To the Dearest Intruder

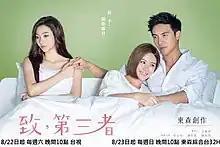
Promotional poster

To the Dearest Intruder is a 2015 Taiwanese television series created and produced by Eastern Television. It stars Amber An, Melvin Sia, and Marcus Chang. Filming began on April 18, 2015, and wrapped up on August 14, 2015. First original broadcast began on August 22, 2015, on TTV airing every Saturday night at 10:00-11:30 pm.